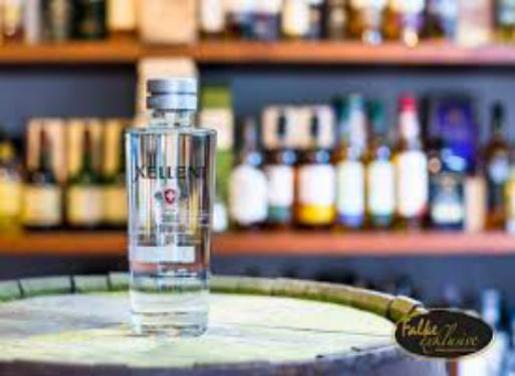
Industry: Necessities